Heaviside step function

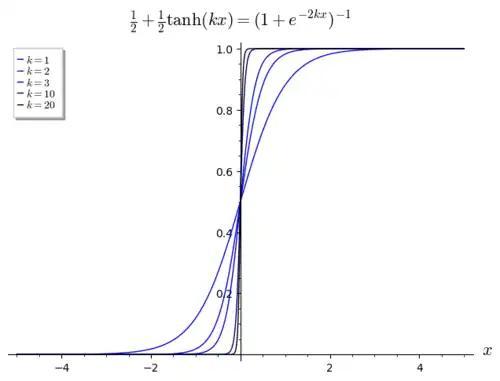
formula_15 approaches the step function as .

For a smooth approximation to the step function, one can use the logistic function